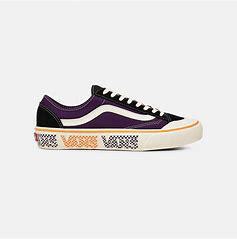
Brand: Vans
Model: Style 36 Decon Sf Skate